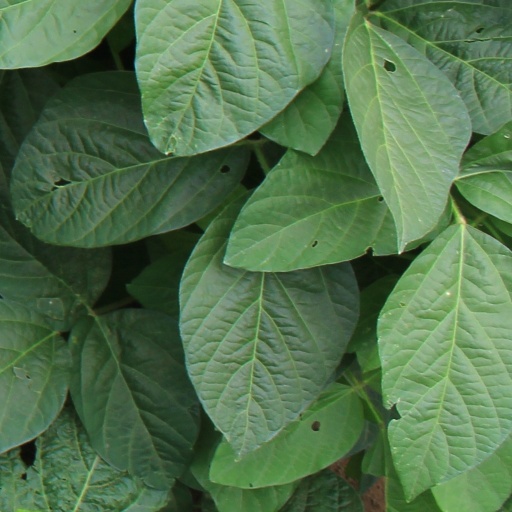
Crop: soybean